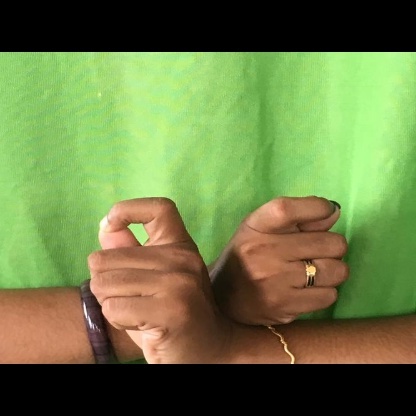
Mudra: Berunda